Selection of Discovery Mission 13 and 14

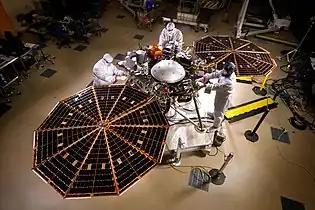
Construction of the "InSight" spacecraft. Its launch would be delayed to 2018, leaving a 7-year gap in Discovery program launches.

The selection process for Mission 13 and 14 of the Discovery program began in February 2014, as NASA drafted an Announcement of Opportunity (AO) for the next Discovery mission. The winning mission proposals received $450 million in funding towards mission development and construction, along with bonus funding if missions were able to incorporate certain technologies. For Discovery Mission 13 and 14, NASA received 28 proposals, 16 of which notably centered around small Solar System bodies. "Lucy", a multiple-flyby mission to the Jupiter trojans, and "Psyche", a mission to the metallic asteroid 16 Psyche, were announced as the winners of the competition in January 2017, with launches in October 2021 and October 2023, respectively.